Steeplecab

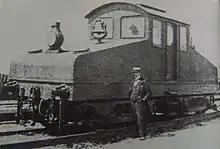
Locomotive delivered to the Varesina in Italy

Initially, nine locomotives were foreseen for the Paris operation of PO, but one of the ordered locomotives was given to Rete Mediterranea for freight service on the Porto Ceresio–Milan railway, which was also known as "Varesina". The locomotive was built 1901 by Thomson-Houston and General Electric as 650 V DC 3rd rail locomotive like the ones in Paris. Originally classified as RM01, it became under FS the E420.001 and was transferred to Naples, where it was used for freight service on the Naples Subway. This line was later electrified with 3000 V and the locomotive was sold to the nearby Cumana railway, where it remained in service till 1963.